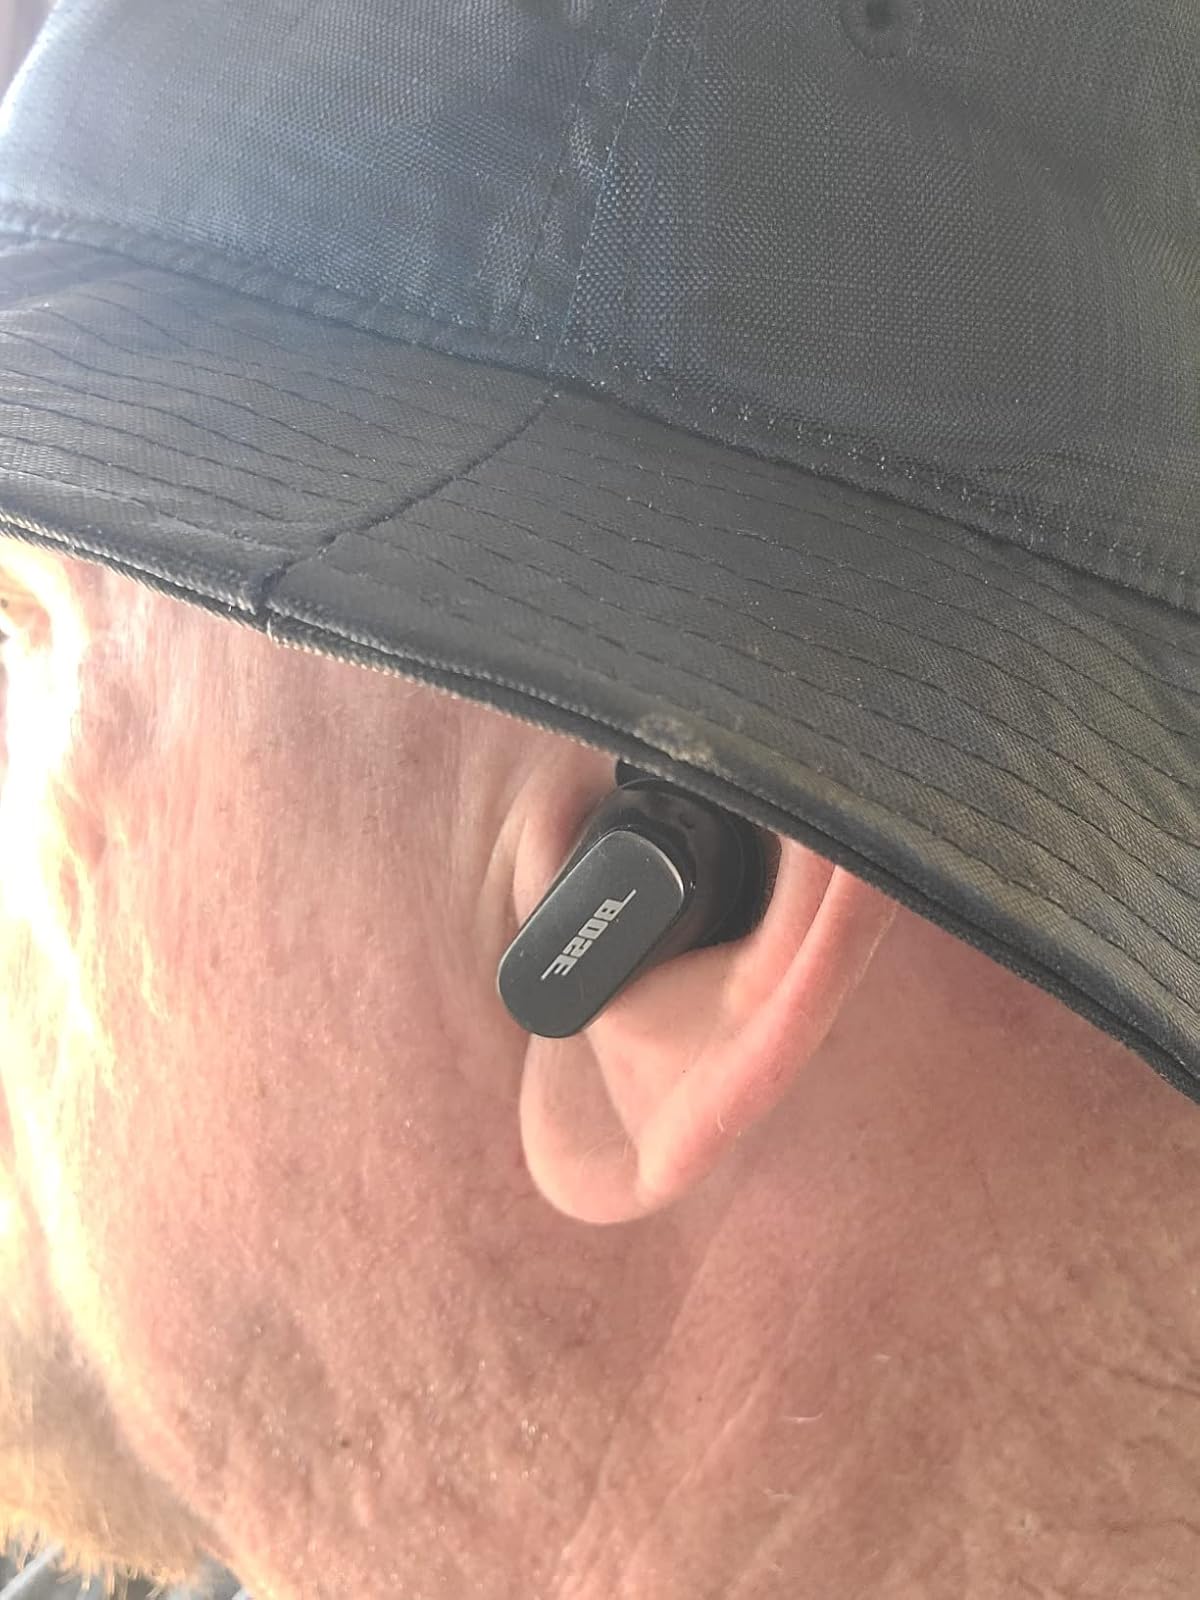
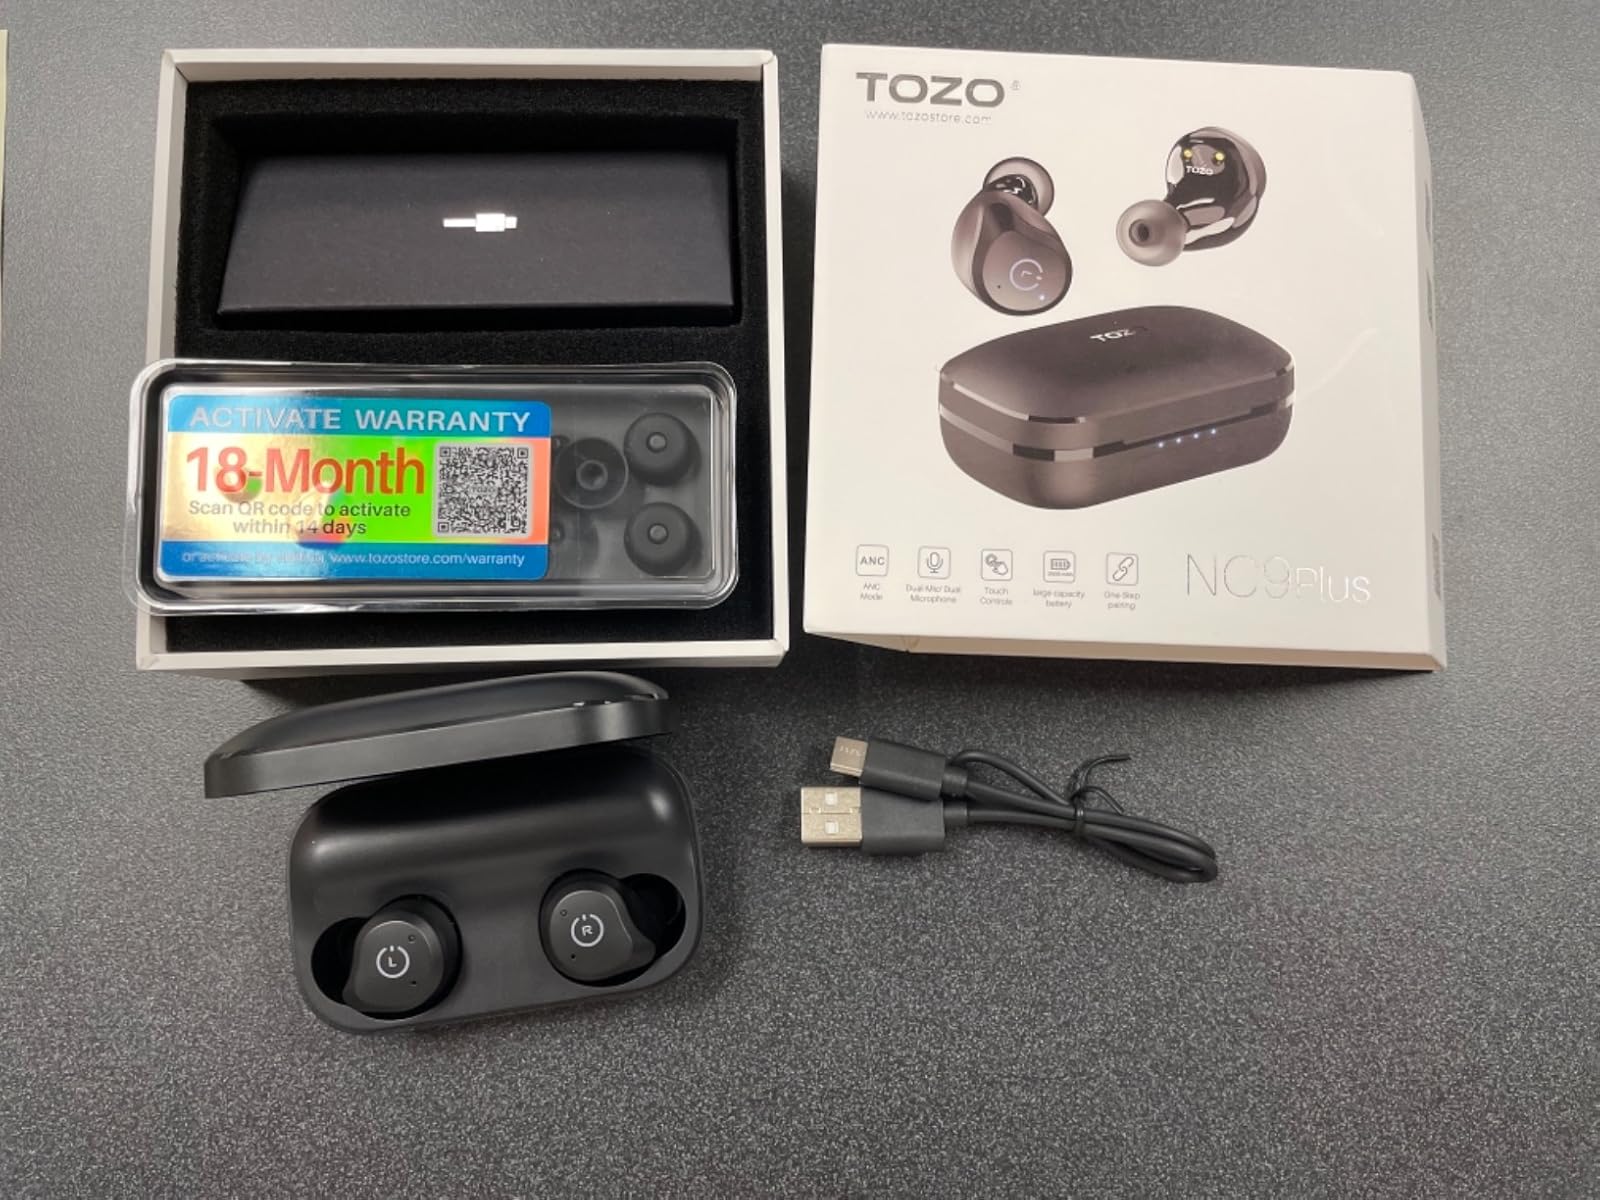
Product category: earbuds
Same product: no